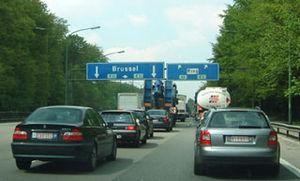
Photo de l'échangeur entre la A4 et le R0 Licensing Prise sur le wikipedia nl
La route européenne 411 est une autoroute européenne qui va de Belgique en France. La route commence au Carrefour Léonard à Bruxelles et suit le trajet de l'A4 belge jusqu'à Arlon. À partir de là, elle suit le cours de la N81 et de l'A28 en direction d'Aubange et de la France, Après, elle se continue sur l'A30 dans la direction de Metz ensuite sur l'A31-E25 et se termine sur Uckange.